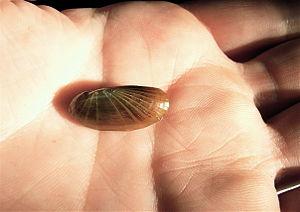
Solemyida est un ordre de bivalves protobranches.
Cryptodonta est un super-ordre de mollusques bivalves. Il ne contient qu'un seul ordre de mollusques existant encore de nos jours, l'autre est éteint.
Solemyidae est une famille de mollusques bivalves protobranches.